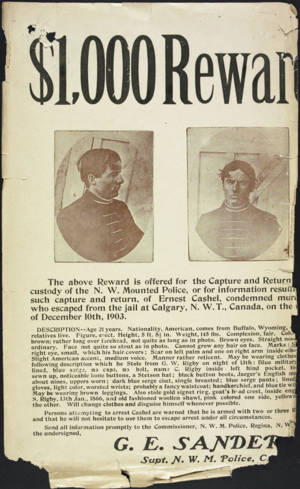
Ernest Cashel est un hors-la-loi américain émigré au Canada. Il est surtout connu pour s'être échappé à maintes reprises de captivité.